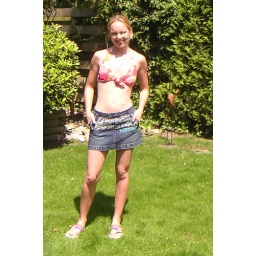
Me having holiday in the garden aka private beach (no sand though!)